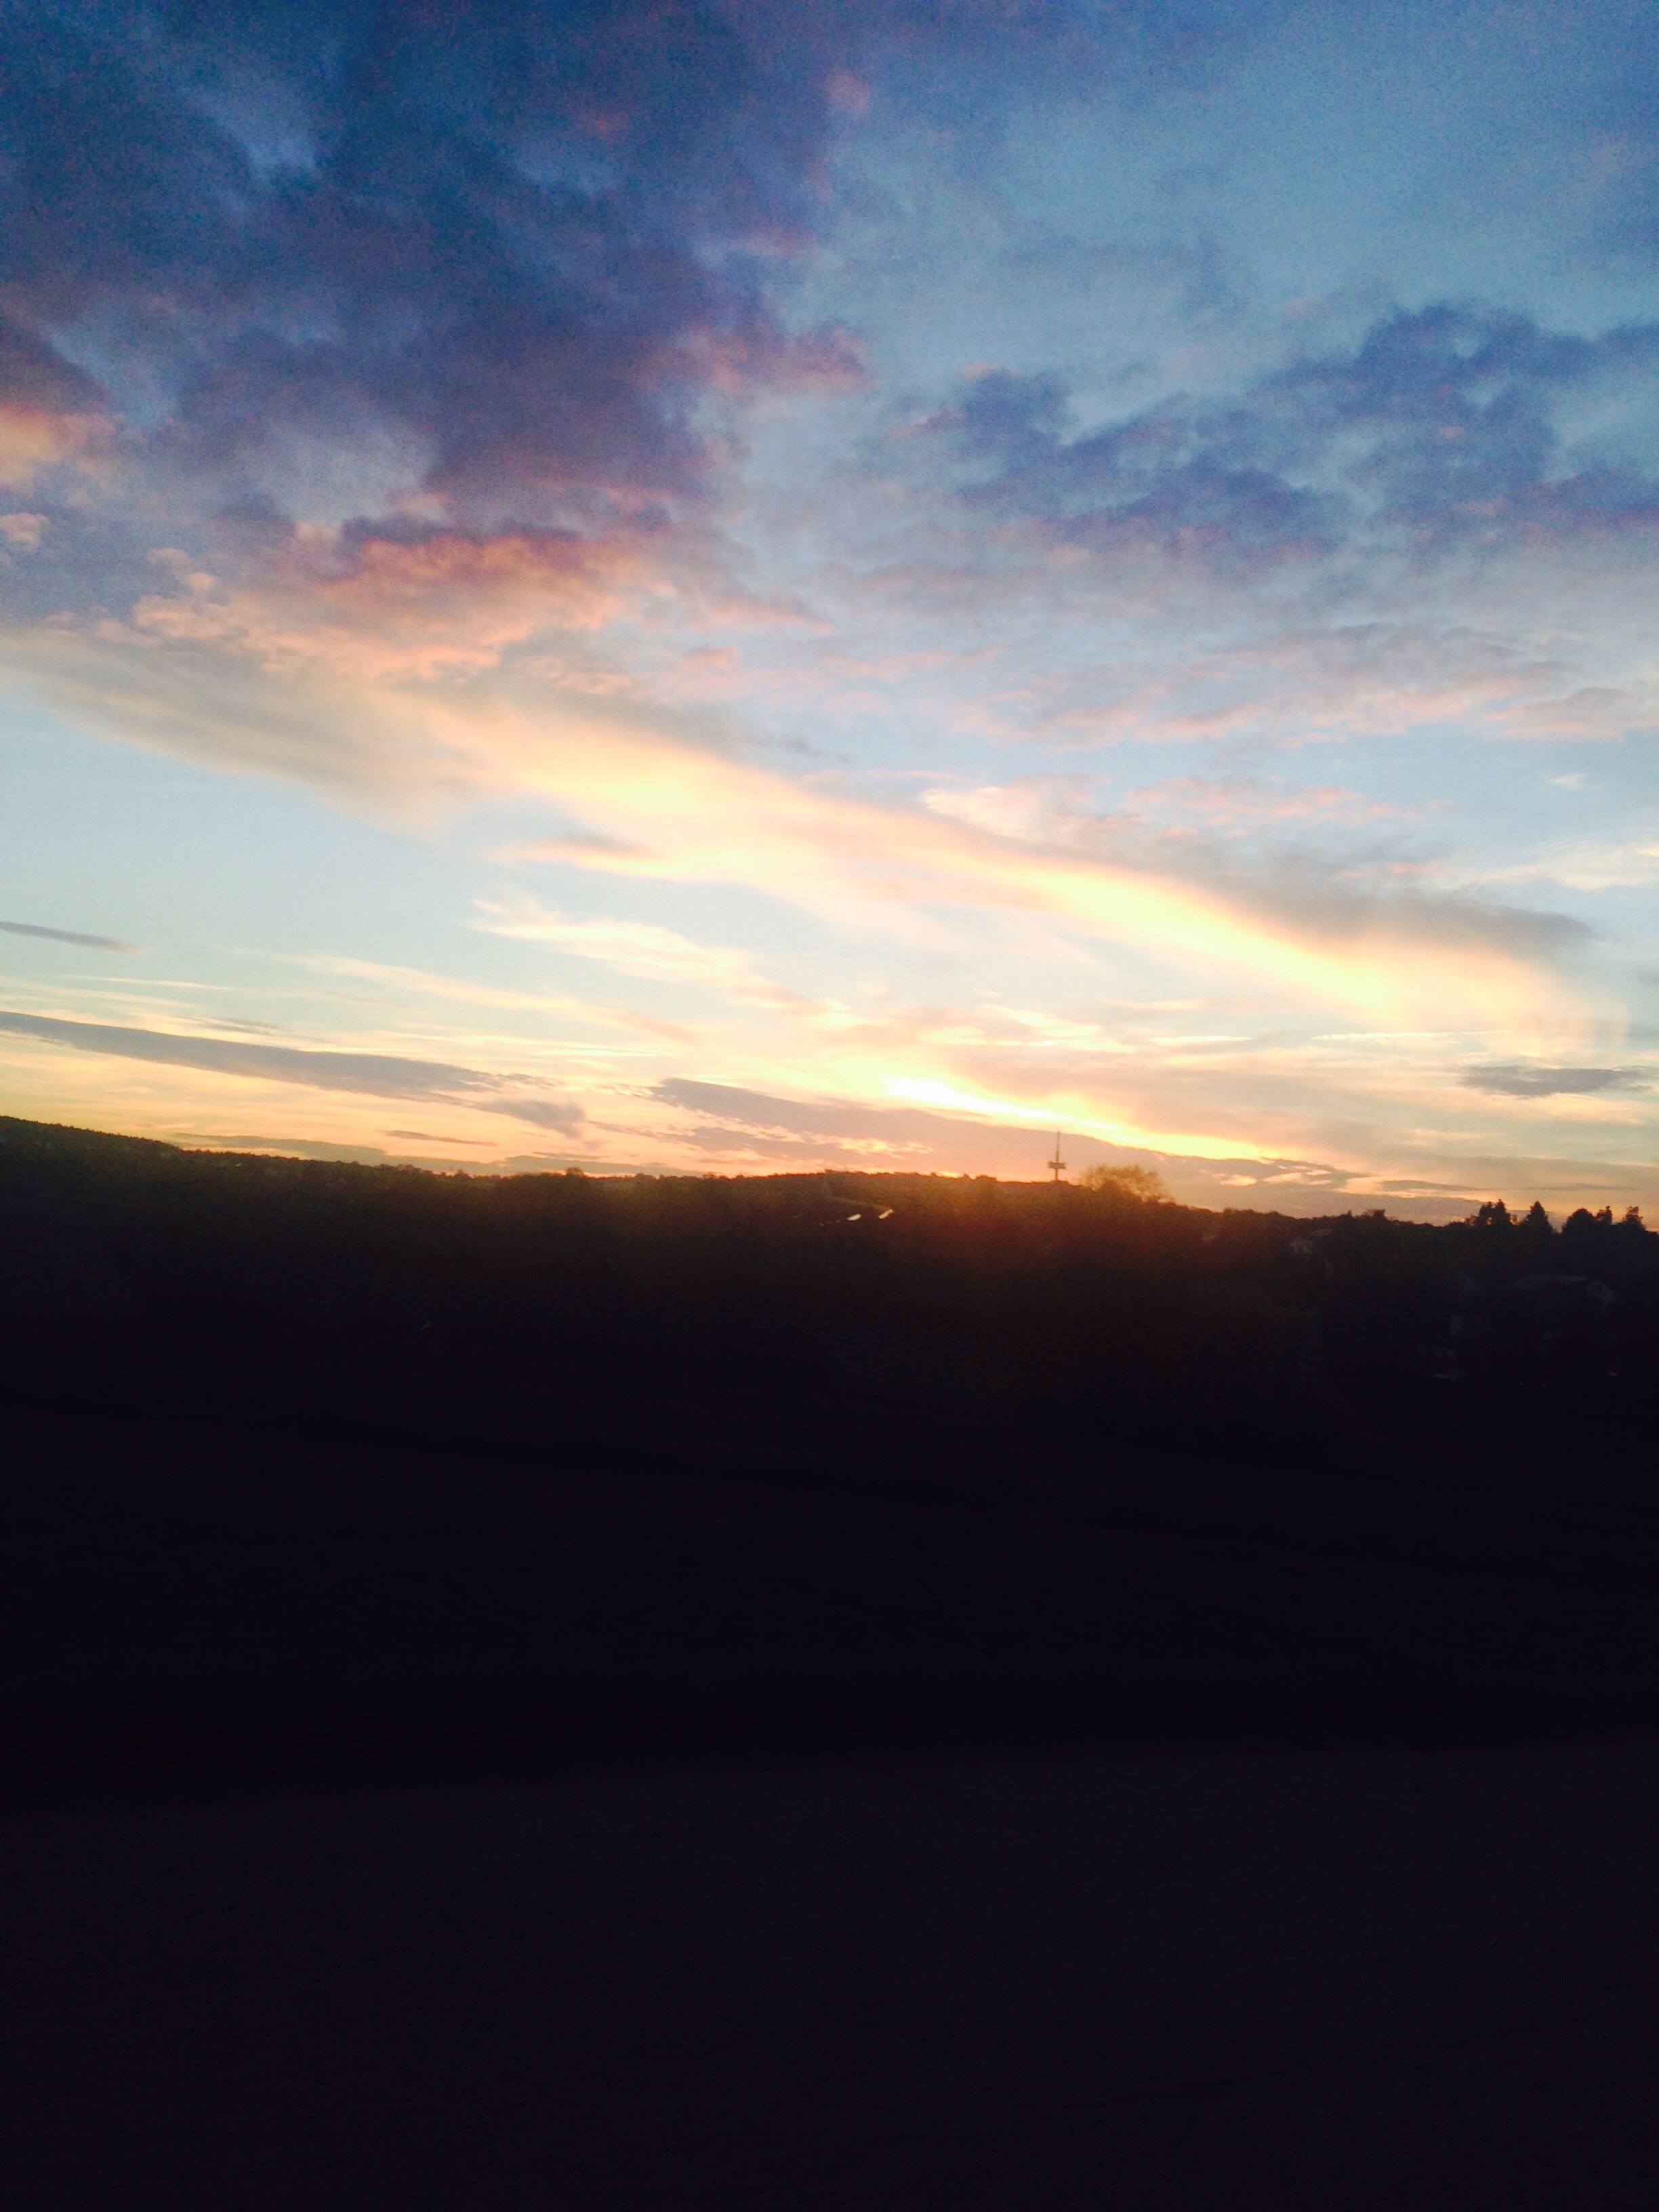
horizon, cloud, sky, sun, sunrise, sunset, field, sunlight, morning, hill, dawn, atmosphere, dusk, evening, plain, afterglow, atmospheric phenomenon, red sky at morning